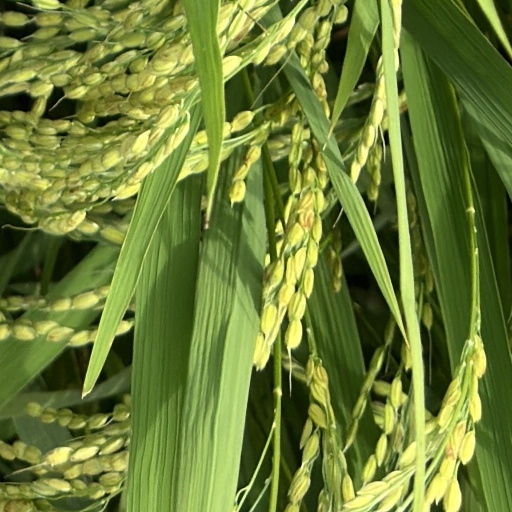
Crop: rice